Tupolev Tu-144

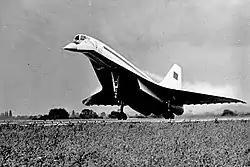
Tu-144 prototype in June 1971, Berlin Schönefeld Airport

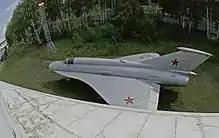
MiG-21I "Analog", used as a testbed for the Tu-144's wing

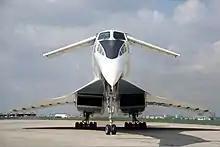
View of the front of the Tu-144, with the distinctive retractable moustache canards deployed and drooped nose

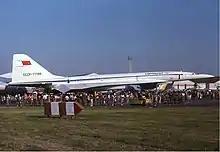
Aeroflot Tu-144 at the Paris Air Show in 1975.

The Soviet government published the concept of the Tu-144 in an article in the January 1962 issue of the magazine "Technology of Air Transport". The air ministry started development of the Tu-144 on 26 July 1963, 10 days after the design was approved by the Council of Ministers. The plan called for five flying prototypes to be built in four years, with the first aircraft to be ready in 1966.